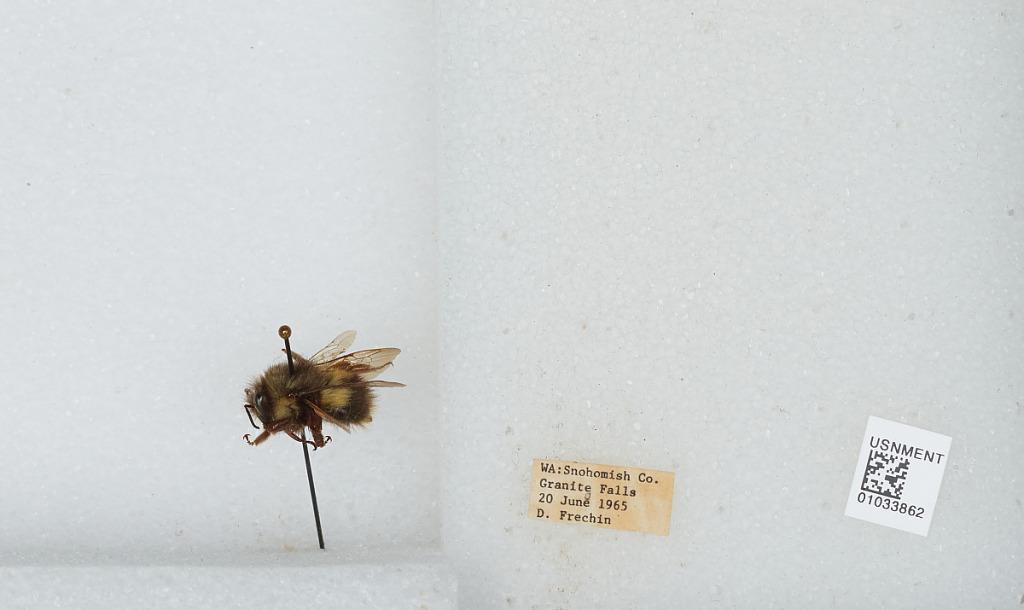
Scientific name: Bombus (Pyrobombus) sitkensis Nylander
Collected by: D. Frechin
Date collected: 1965-6-20
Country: United States
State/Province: Washington
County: Snohomish
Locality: Granite Falls
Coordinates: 48.0828, -121.97